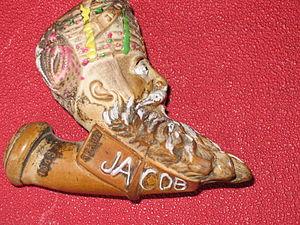
Pipe Gambier
Le Magenta est une frégate cuirassée de la Marine française lancée en 1861 à Brest et connue pour avoir fait naufrage avec sa cargaison en rade de Toulon, le 31 octobre 1875.
La Maison Gambier est une fabrique de pipes en terre, située à Givet, fondée à la fin du XVIIIᵉ siècle et fermée dans la première moitié du XXᵉ siècle.